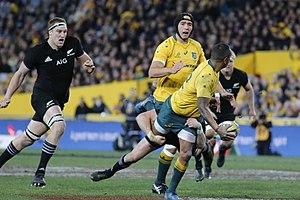
Brodie Allan Retallick est un international néo-zélandais de rugby à XV, né le 31 mai 1991 à Rangiora, évoluant au poste de deuxième ligne.